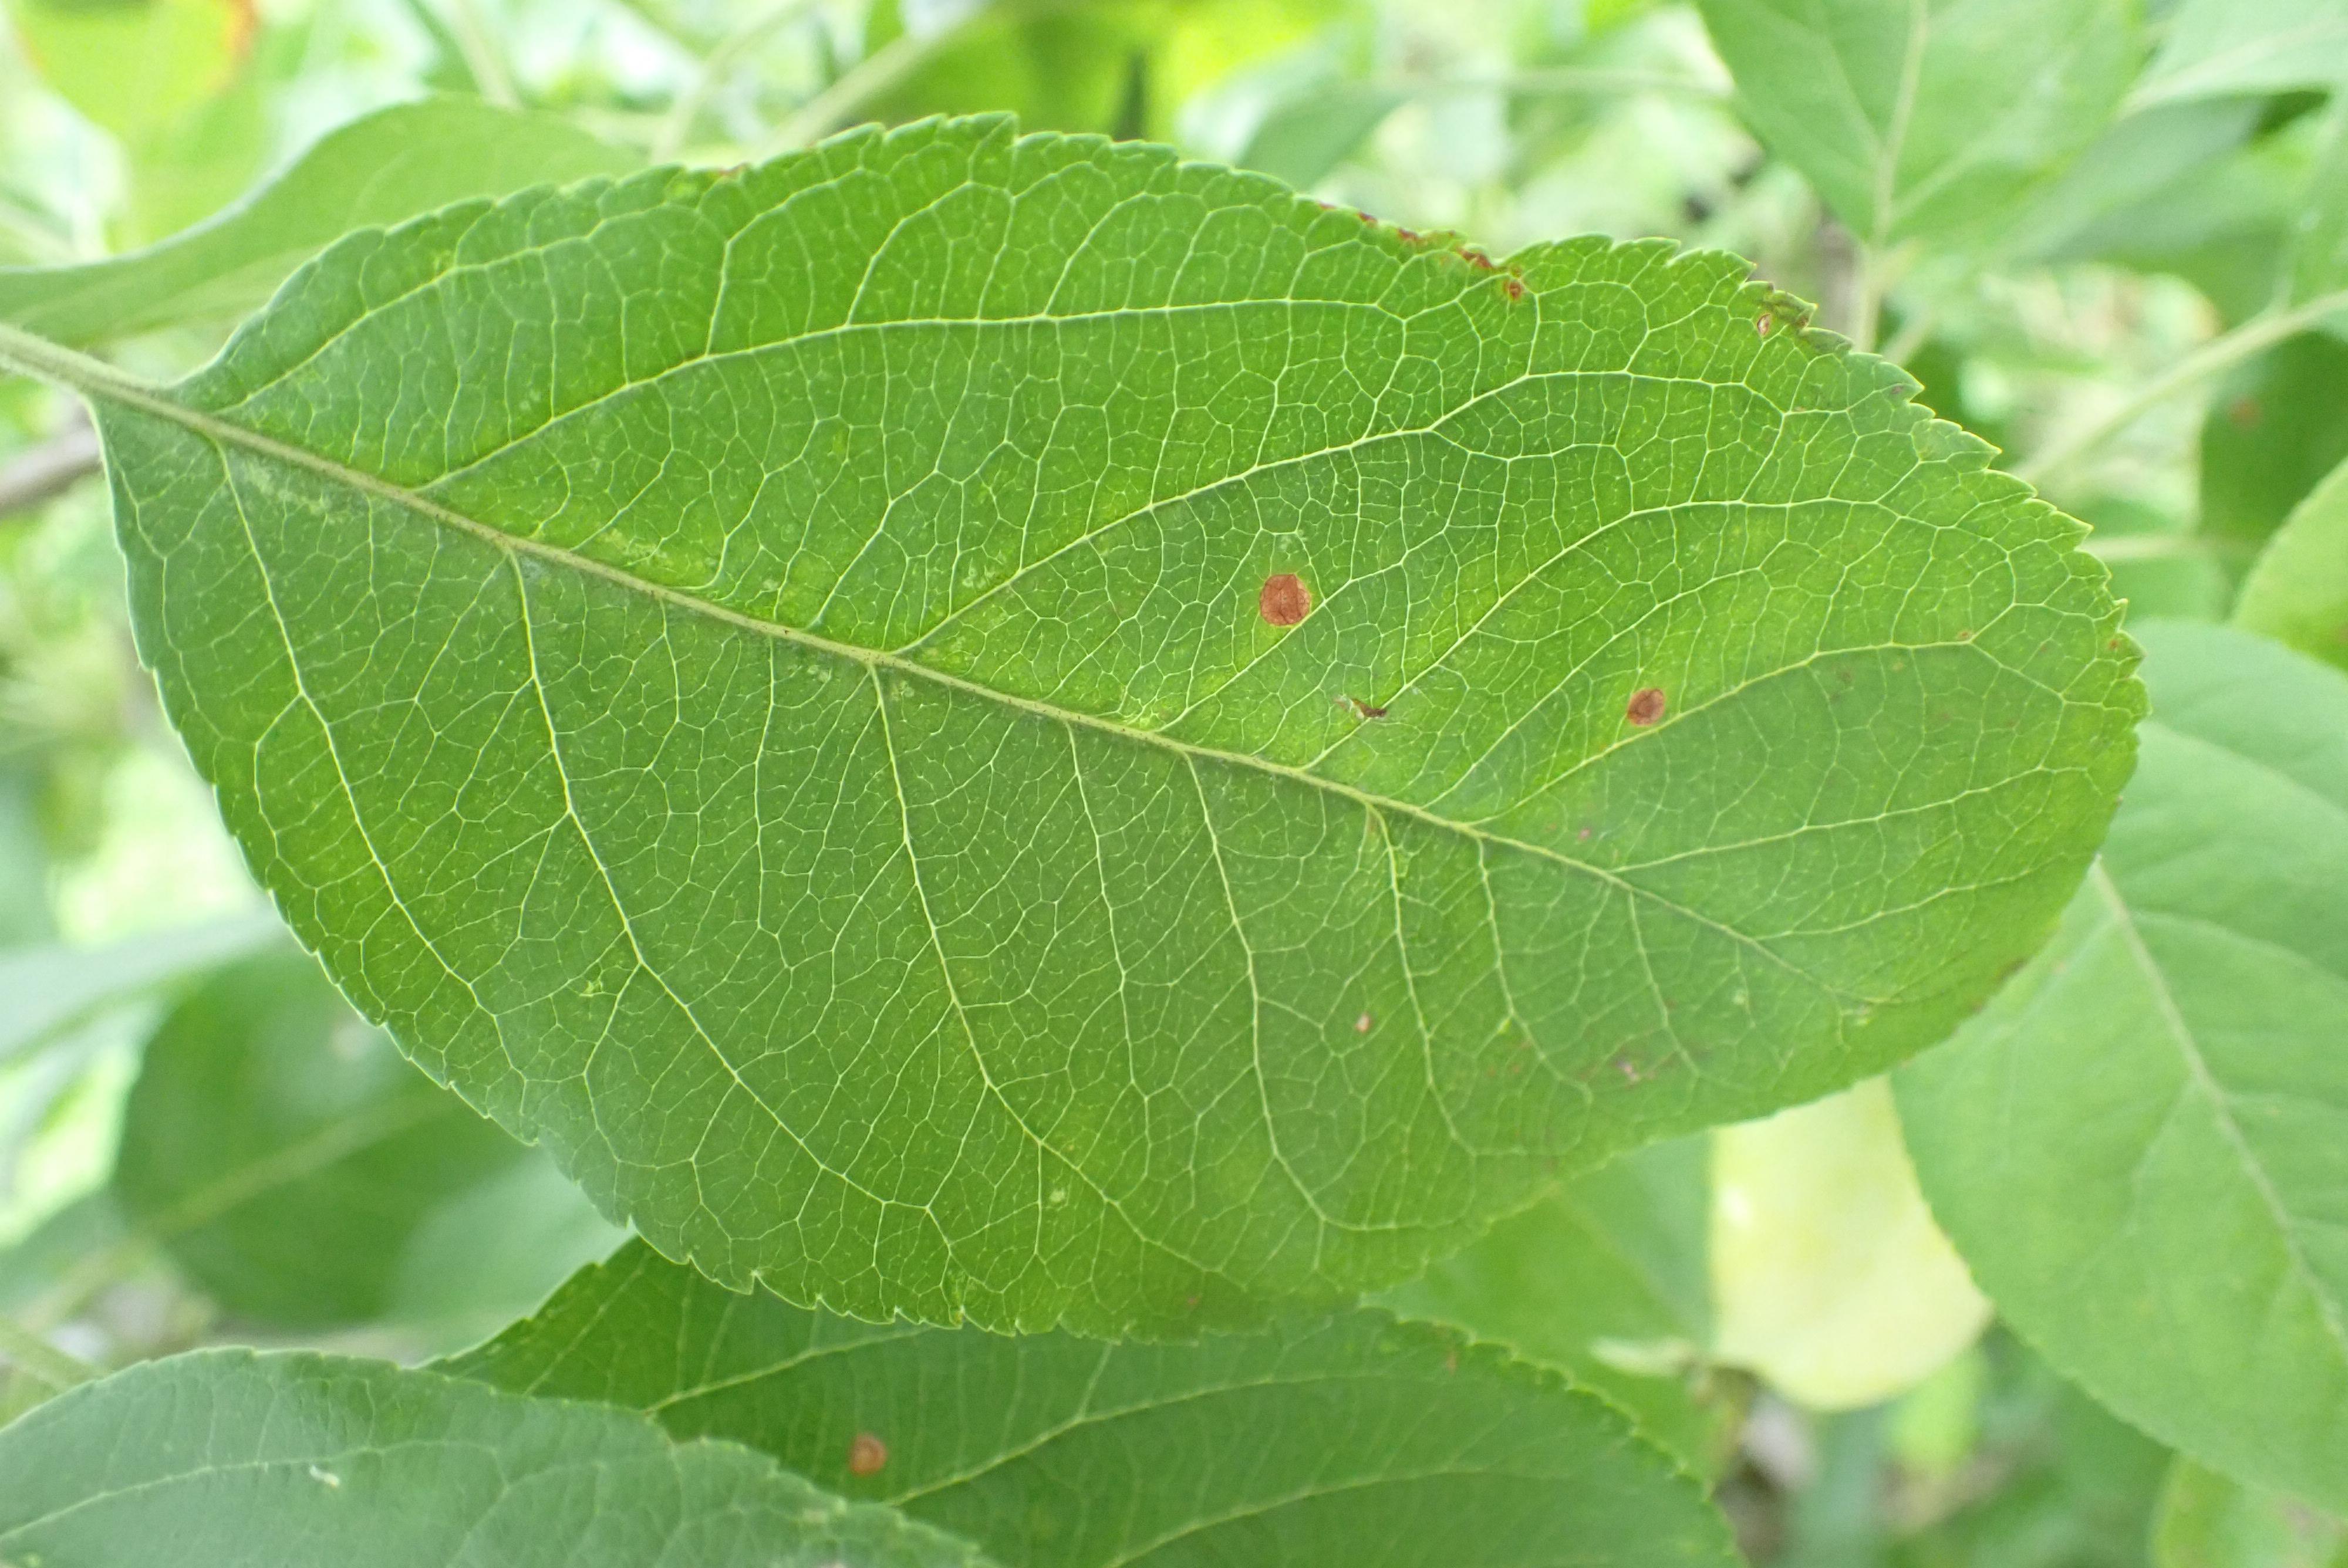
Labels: frog_eye_leaf_spot